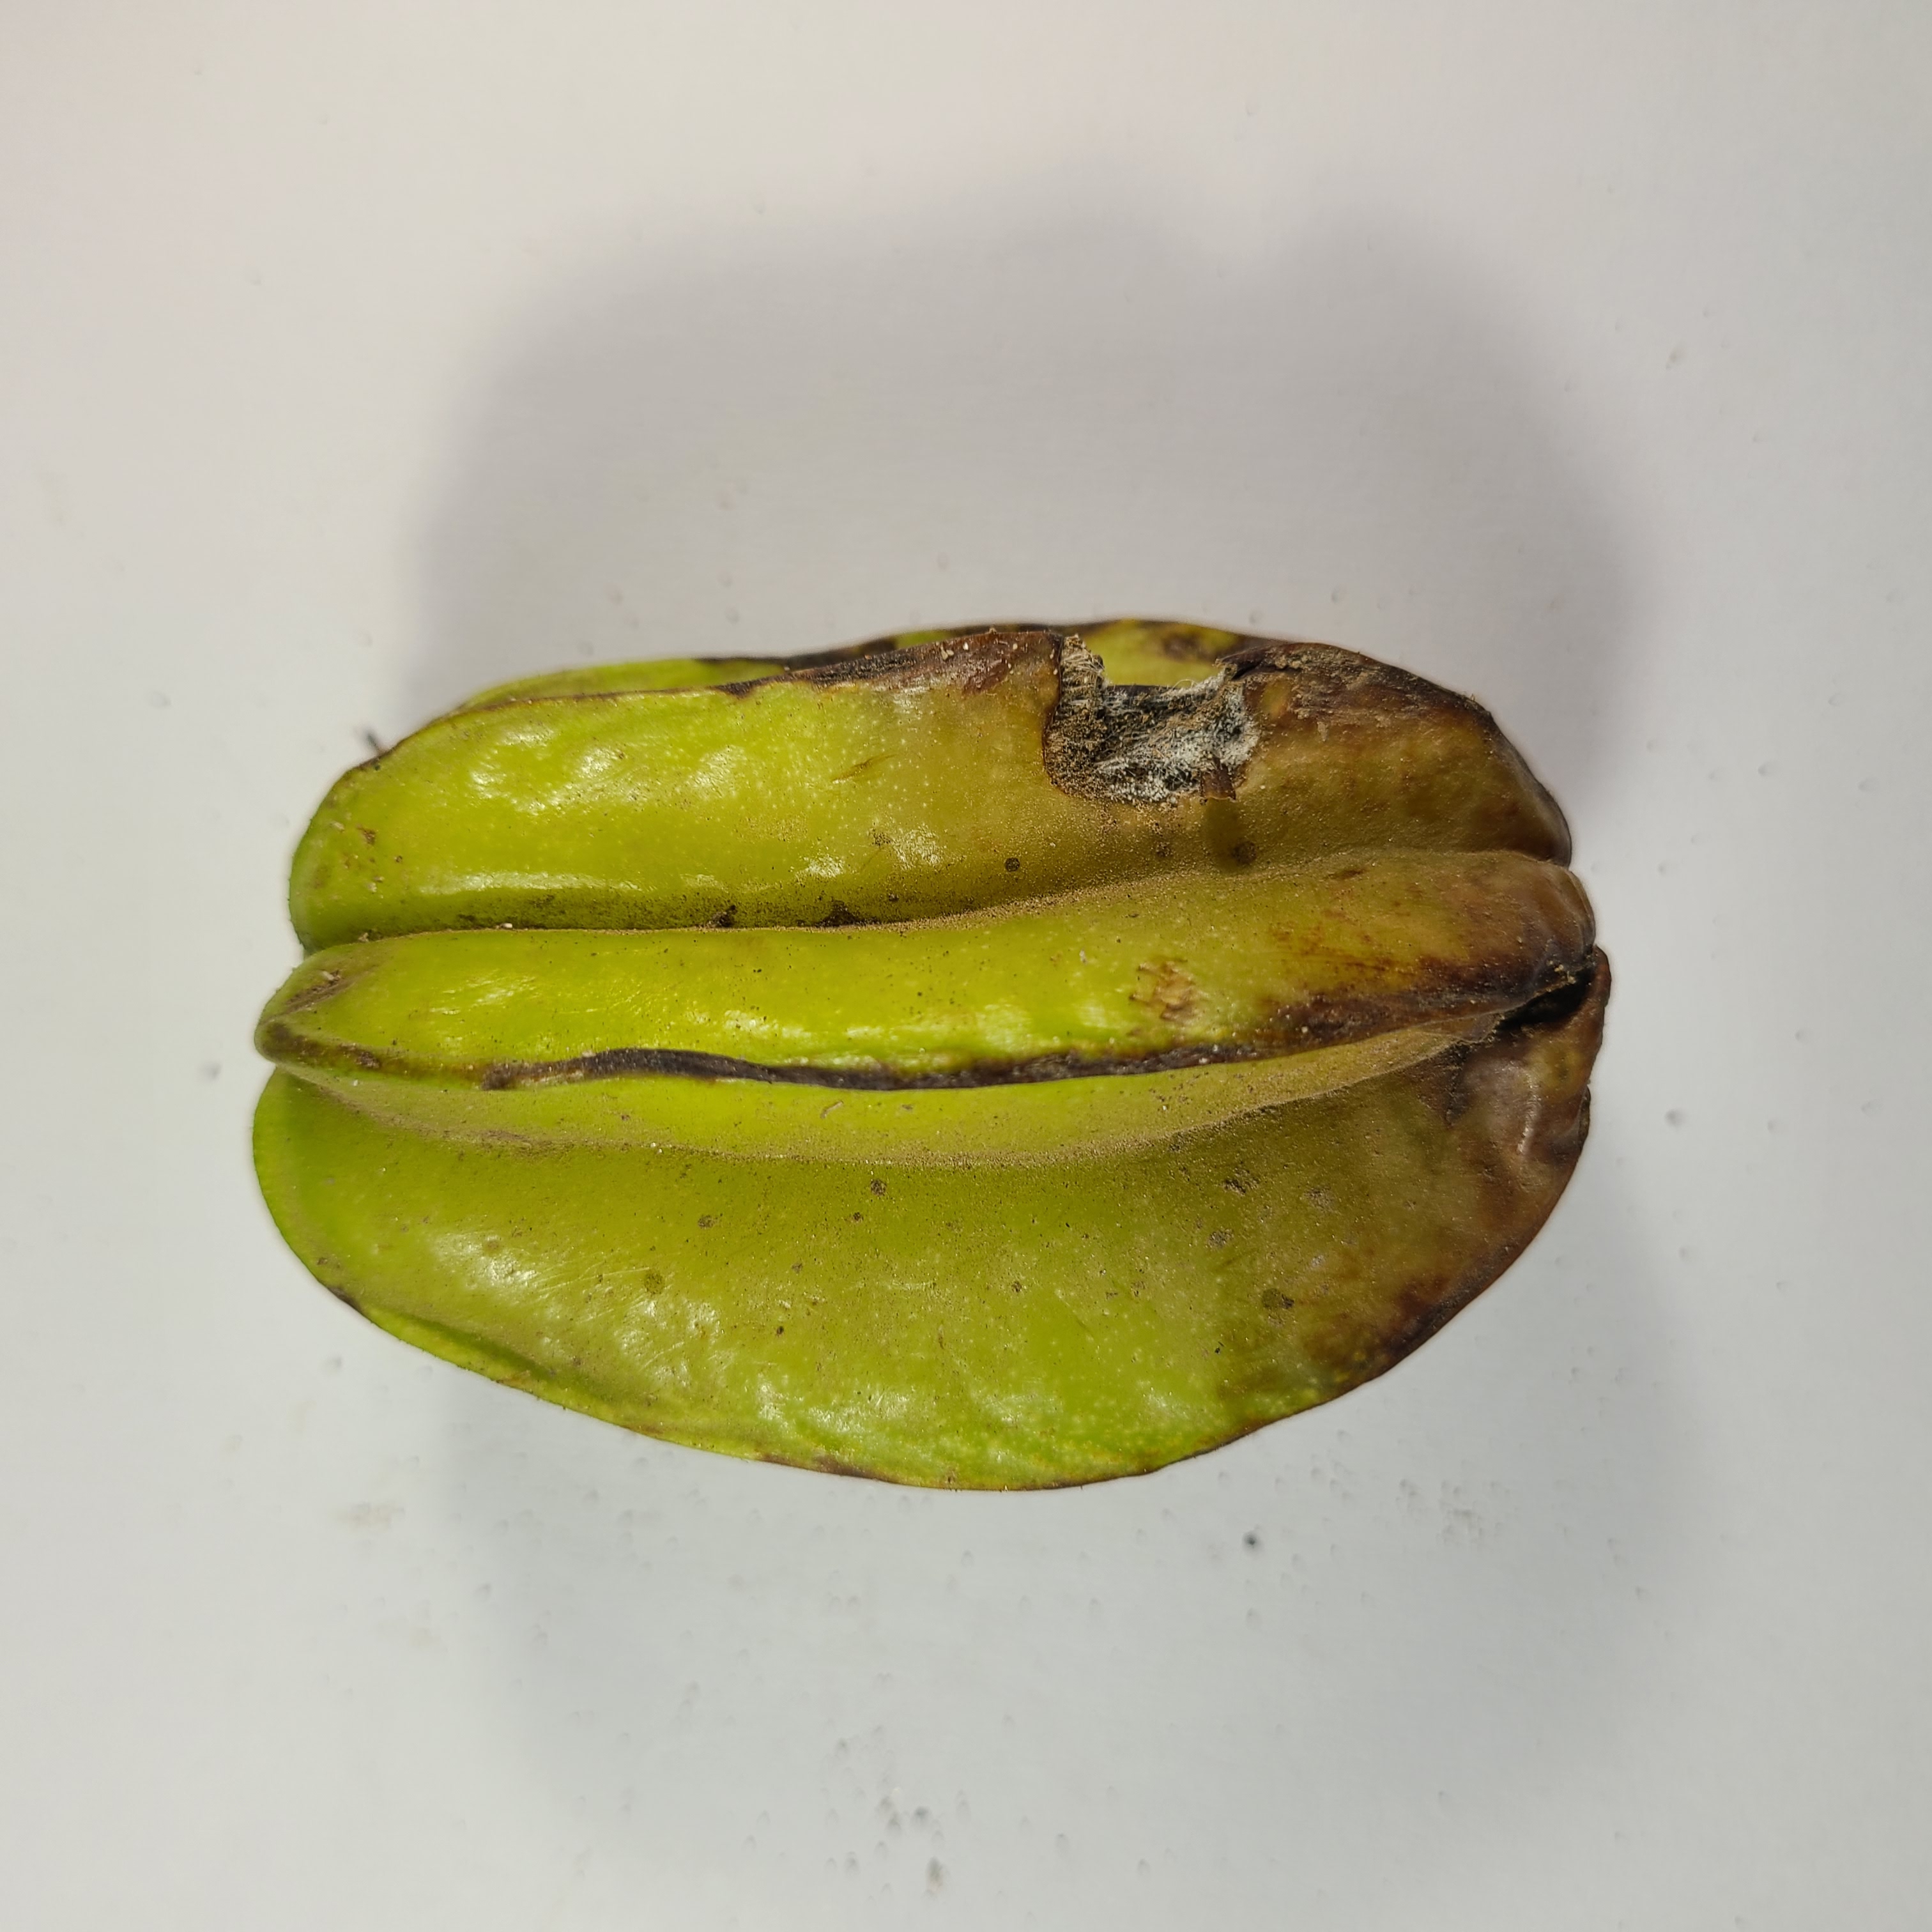
Label: Unhealthy Fruits